Question: Please indicate a possible affordance area of the carrot that can be used for peeling
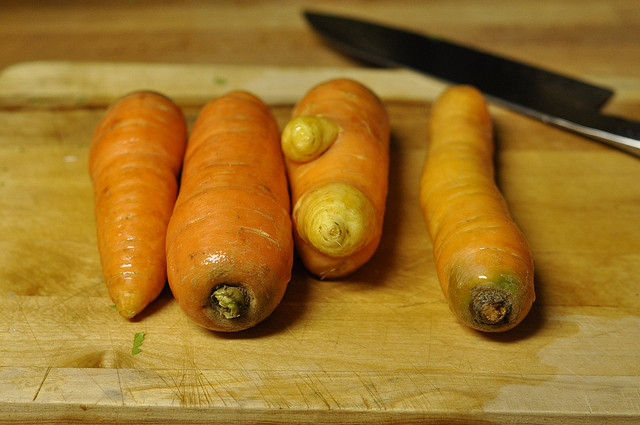
Answer: [87, 90.5, 186, 318.5]